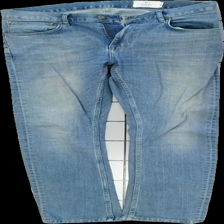
View: front
Type: Trousers
Category: Ladies
Brand: Not in the list
Brand text on label: Emilio
Colors: Blue
Material: 100% cotton
Cut: Regular
Season: All
Trend: Denim
Damage: marks of stretching
Price range: <50
Recommended usage: Export
Comment: Size: 32/32